Dior

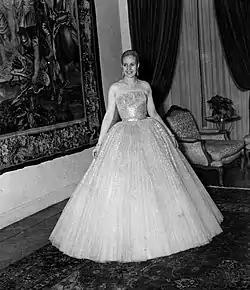
Eva Perón, the First Lady of Argentina and one of Dior's muses, wears a custom evening gown at the Teatro Colón, 1949.

Available references contradict themselves whether Christian Dior Parfums was established in 1947 or 1948. The Dior company lists the founding of Christian Dior Parfums as 1947, with the launch of its first perfume, "Miss Dior". Dior revolutionized the perfume industry with the launch of the highly popular "Miss Dior parfum", which was named after Catherine Dior (Christian Dior's sister). Christian Dior Ltd owned 25%, manager of Coty perfumes held 35%, and Boussac owned 40% of the perfume business, headed by Serge Heftler Louiche. Pierre Cardin was made head of the Dior workshop from 1947 until 1950. In 1948, a Christian Dior Parfums branch in New York City was established—this could be the cause of the establishment-date issue. The modern Dior company also notes that "a luxury ready-to-wear house is established in New York at the corner of 5th Avenue and 57th Street, the first of its kind," in 1948. In 1949, the "Diorama" perfume was released and by 1949, the New Look line alone made a profit of FFr 12.7 million.